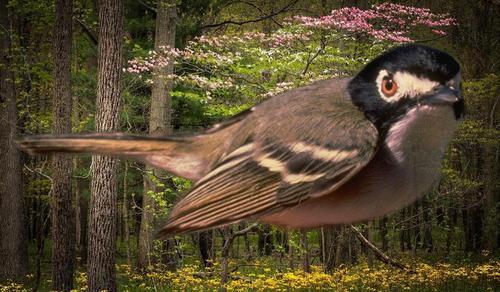
Bird species: Black_capped_Vireo
Bird type: landbird
Background: land